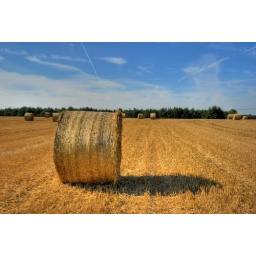
The traditional hay field with the not so traditional circular bales. They always used to be rectangular in the old days.